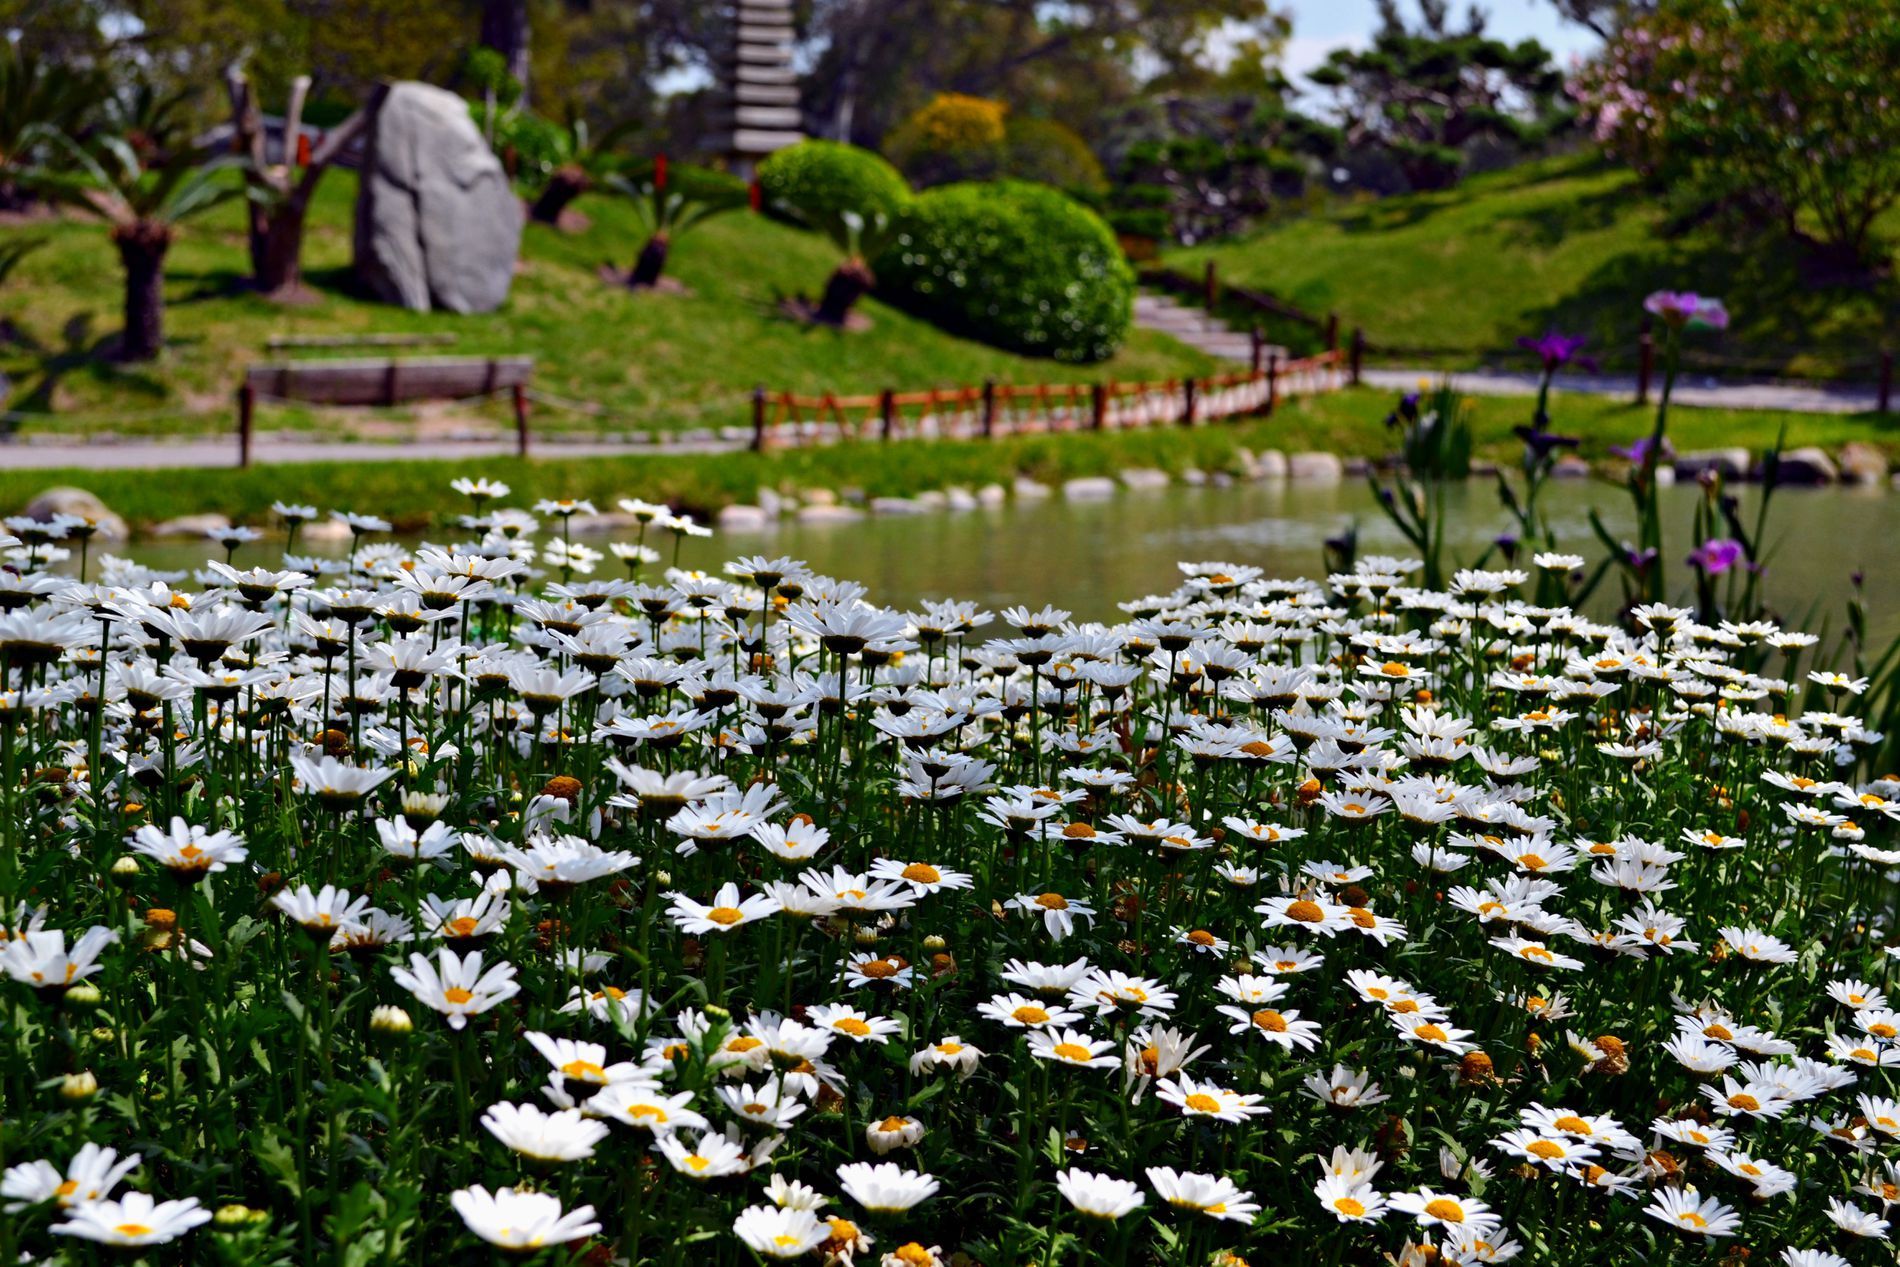
flower garden
A picture showing a beautiful garden full of white flowers, with a lake, trees and walking paths creating a very calming scene.
The photo shows a wide flowery garden from a low angle in daylight, surrounded by green trees and plants. The bright lighting reflects the colors of the white flowers, creating a calm and refreshing atmosphere. The water reflects nature.
Labels: Daisy, Flower, Plant, Grass, Nature, Outdoors, Park, Petal, Garden, Pond, Water, Anemone, Scenery, Field, Grassland, Vegetation, Herbal, Herbs, Bench, Furniture, Animal, Bird, Landscape, Tree, Backyard, Yard, Lawn, Geranium, Spring, Summer, rock, fence, rocks, flowers, staircase